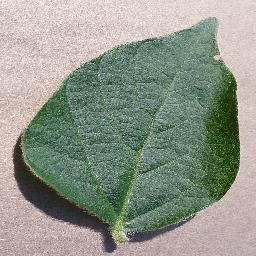
Label: Soybean___healthy